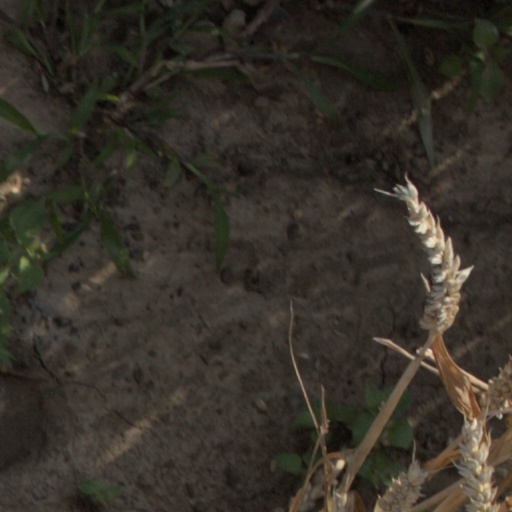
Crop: wheat